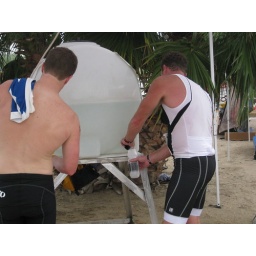
Saving plastic water bottles by refilling the reusable ones.